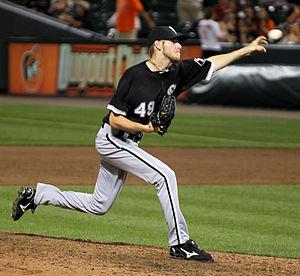
La saison 2013 des White Sox de Chicago est la 113ᵉ saison en Ligue majeure de baseball pour cette franchise.
La saison 2015 de la Ligue majeure de baseball est la 115ᵉ saison depuis le rapprochement entre la Ligue américaine et la Ligue nationale et la 140ᵉ saison de Ligue majeure.
Christopher Sale est un lanceur gaucher des Red Sox de Boston de la Ligue majeure de baseball.
Le match des étoiles de la Ligue majeure de baseball 2015 est la 86ᵉ édition de cette opposition entre les meilleurs joueurs de la Ligue américaine et de la Ligue nationale, les deux composantes des Ligues majeures de baseball.